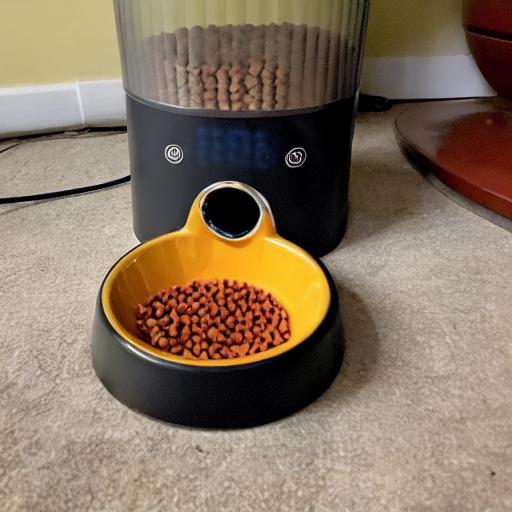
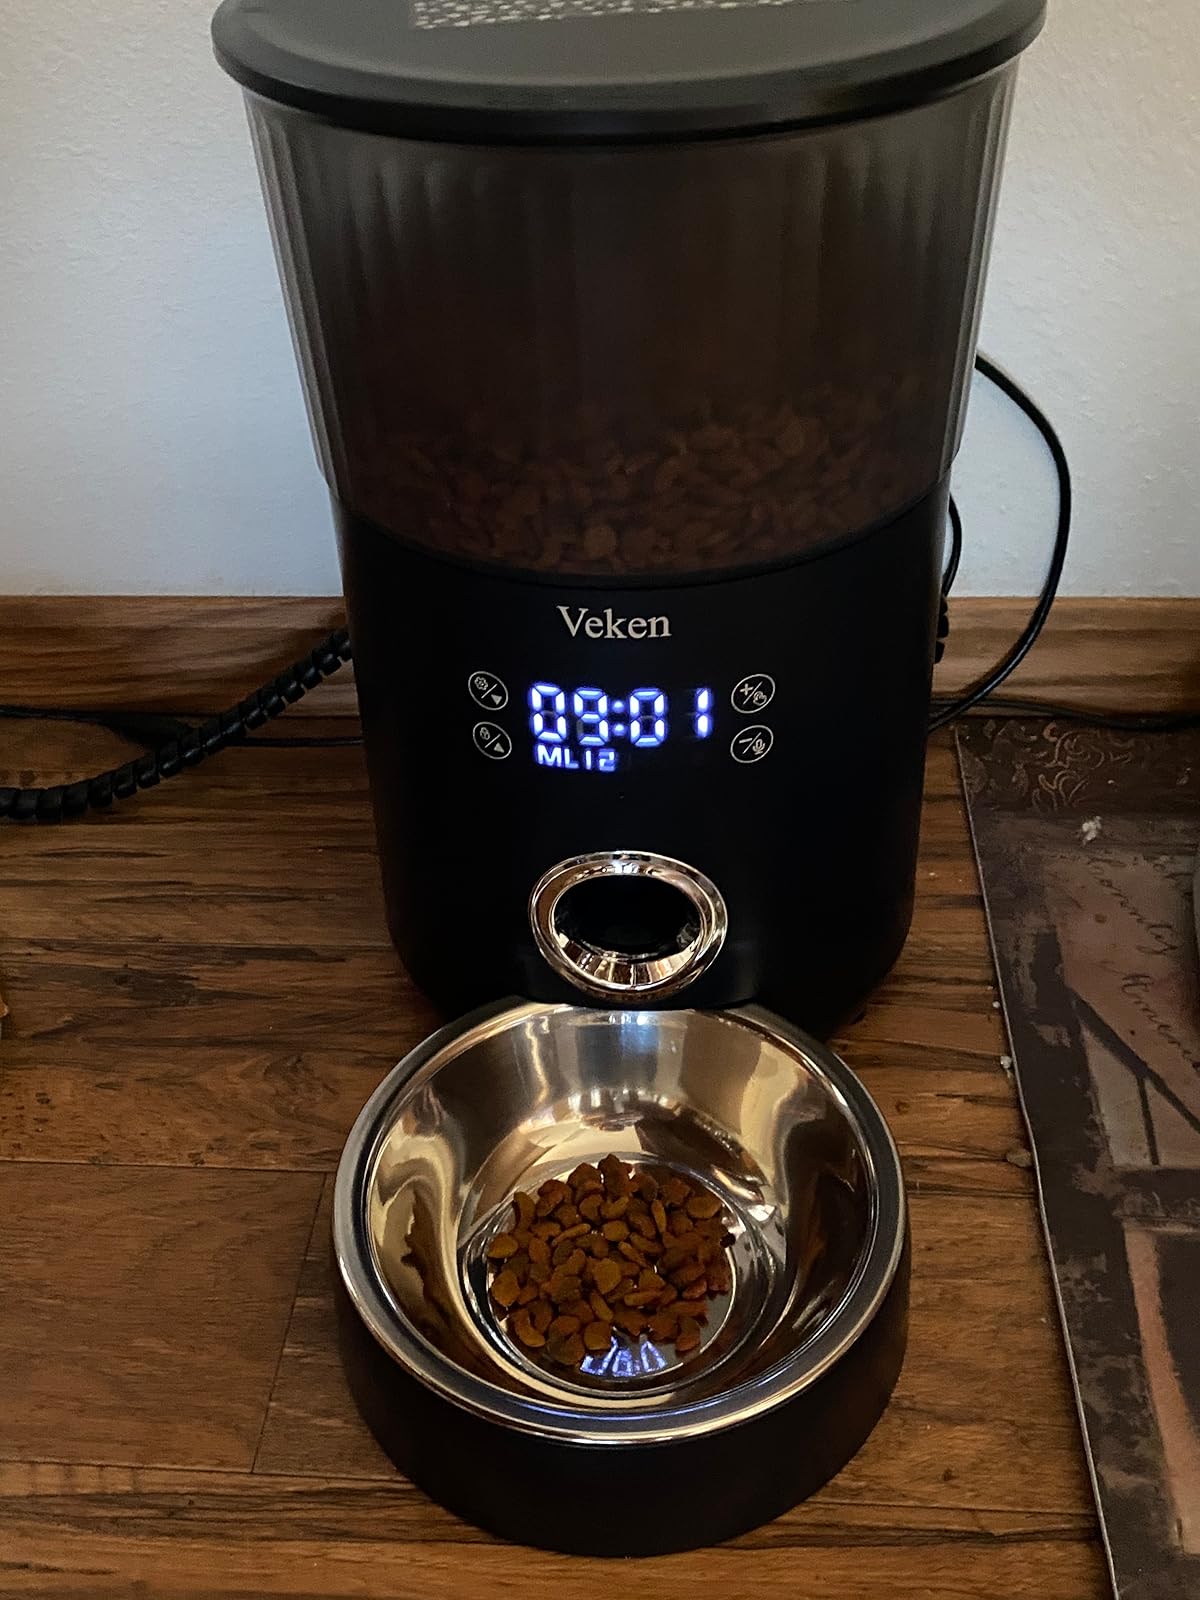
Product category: items_feeder
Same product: no